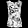
Label: Shirt